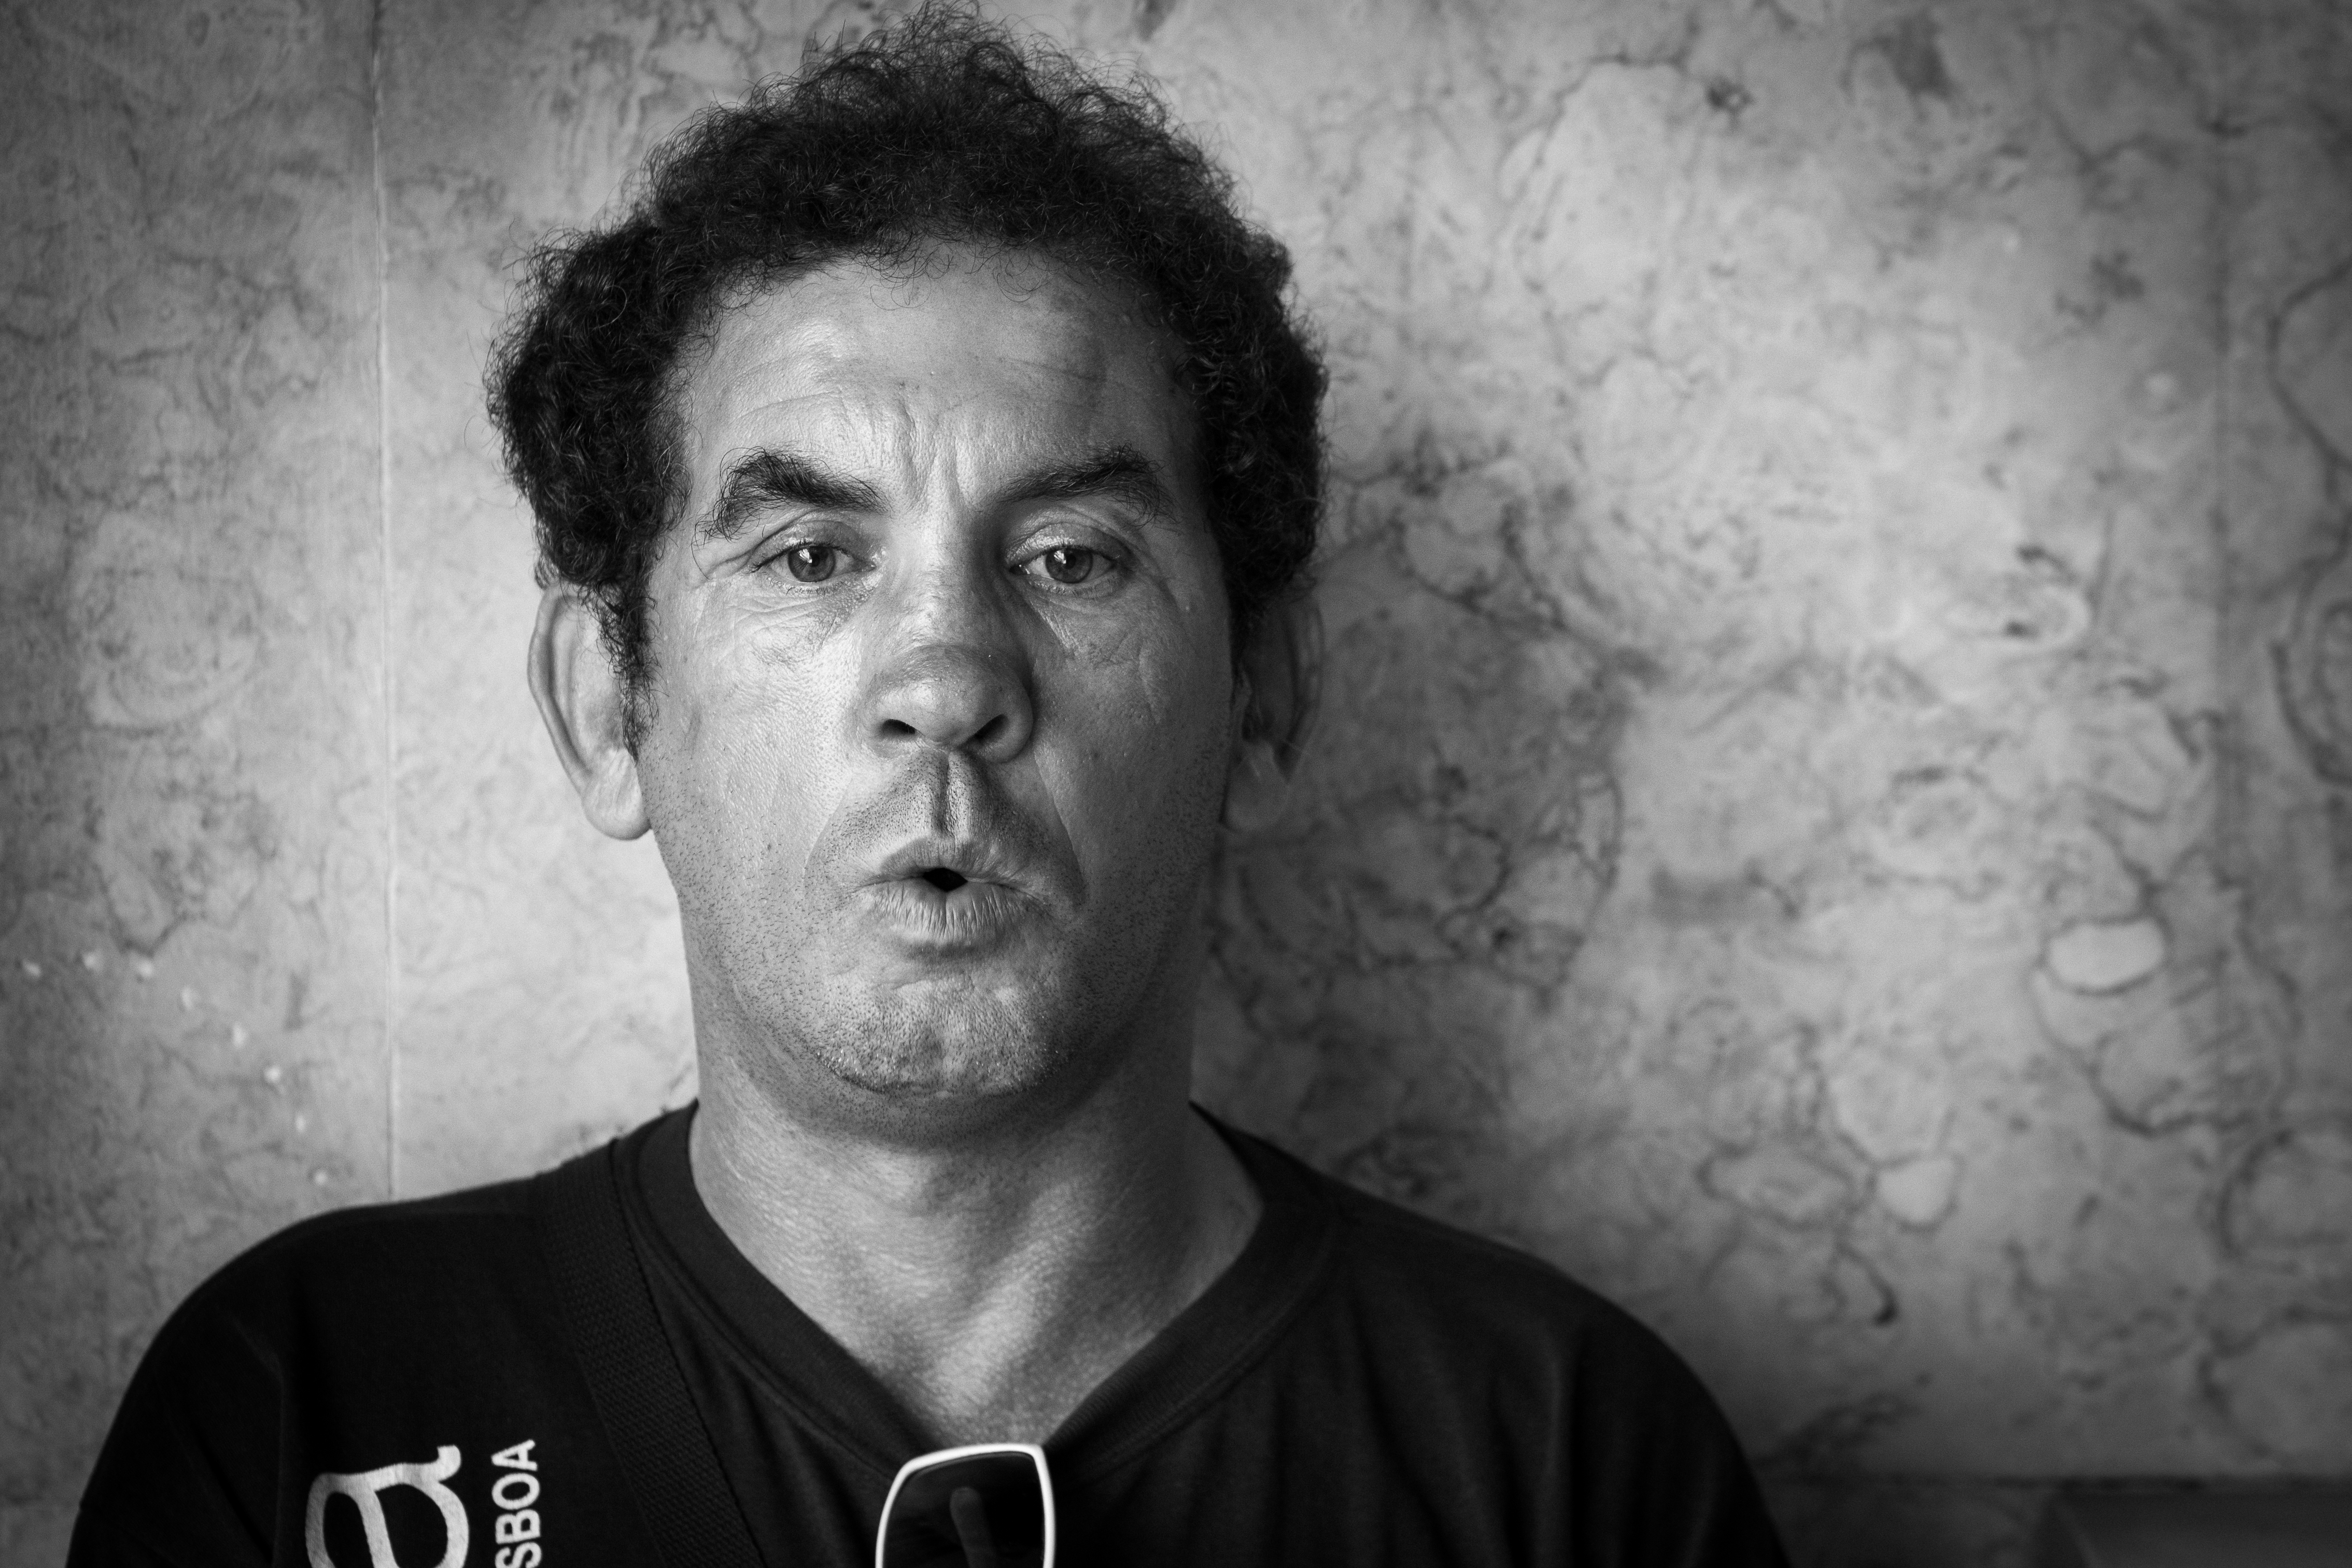
man, person, black and white, white, street, photography, ebook, male, portrait, training, darkness, black, monochrome, streetphotography, flickr, thomas, video, olympus, omd, fuji, leica, emotion, monochrom, leuthard, hcb, thomasleuthard, monochrome photography, portrait photography, facial hair